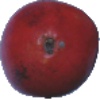
Label: Pomegranate 1